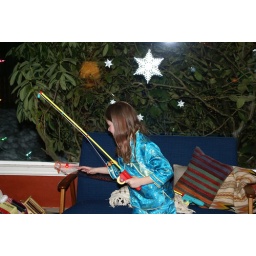
Uncle Chris and the girls at his house in Seattle, WAUncle Chris and the girls at his house in Seattle, WA